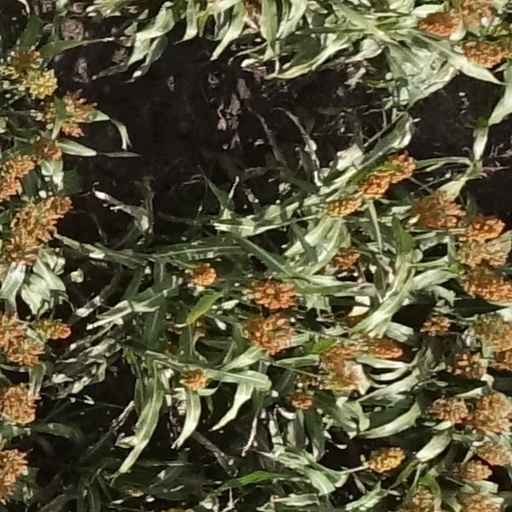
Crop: sorghum